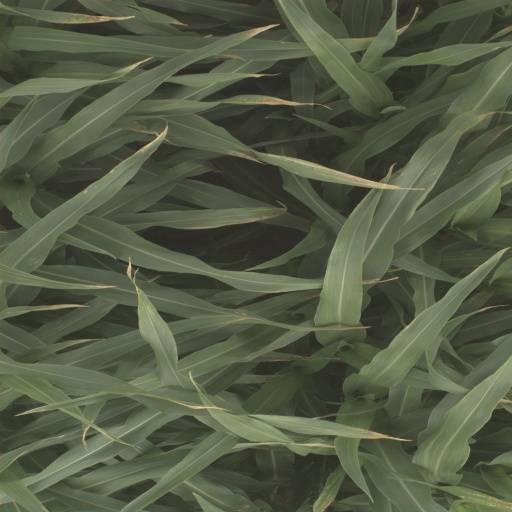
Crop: sorghum